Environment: real
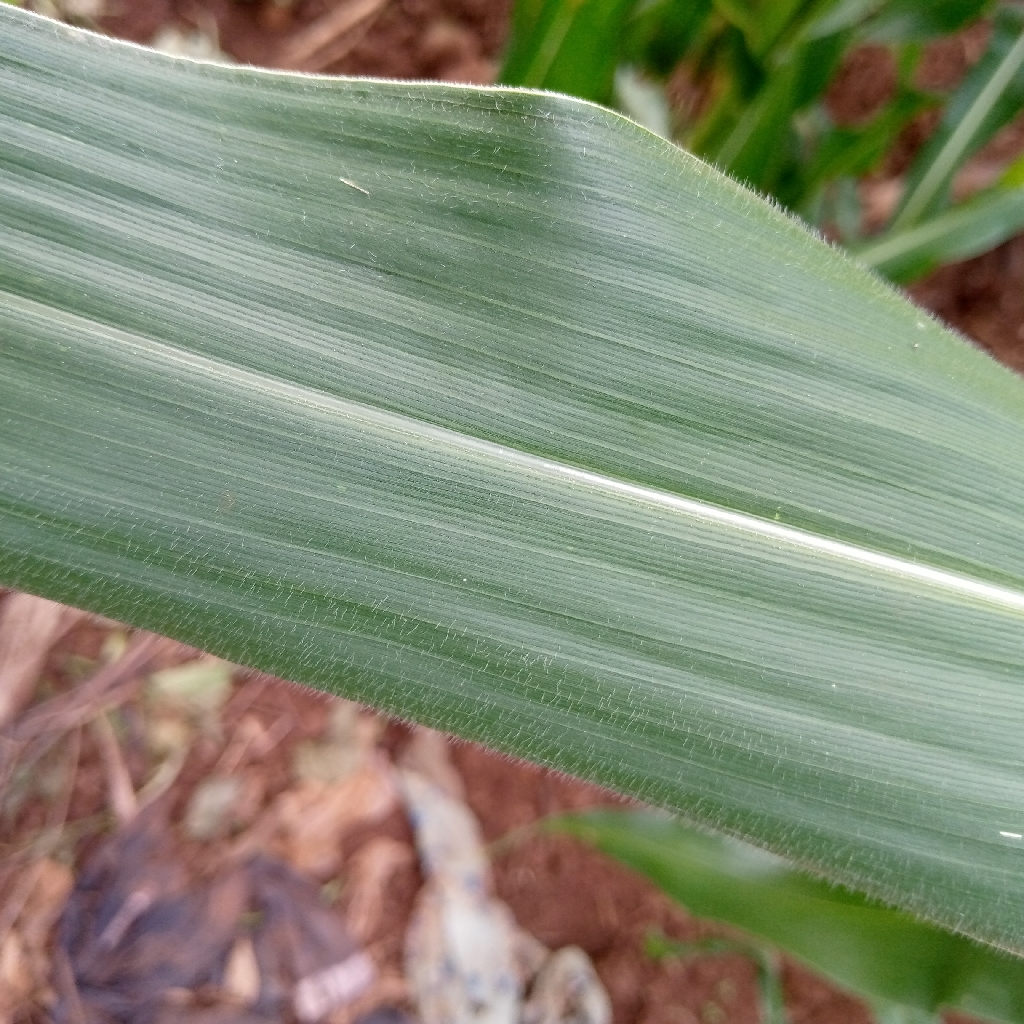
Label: healthy